Modern republicanism

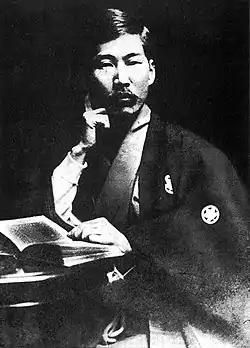
Kōtoku Shūsui

In the political panorama of the time there was a republican political movement which had its martyrs, such as the soldier Pietro Barsanti. Barsanti was a supporter of republican ideas, and was a soldier in the Royal Italian Army with the rank of corporal. He was sentenced to death and shot in 1870 for having favored an insurrectional attempt against the Savoy monarchy and is therefore considered the first martyr of the modern Italian Republic. and a symbol of republican ideals in Italy. The Republicans took part in the elections to the Italian Parliament, and in 1853 they formed the Action Party around Giuseppe Mazzini. Although in exile, Mazzini was elected in 1866, but refused to take his seat in parliament. Cattaneo was elected deputy in 1860 and 1867, but refused so as not to have to swear loyalty to the House of Savoy. The problem of the oath of loyalty to the monarchy, necessary to be elected, was the subject of controversy within the republican forces. In 1873, Felice Cavallotti, one of the most committed Italian politicians against the monarchy, preceded his oath with a declaration in which he reaffirmed his republican beliefs.